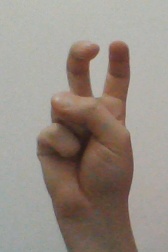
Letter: toot